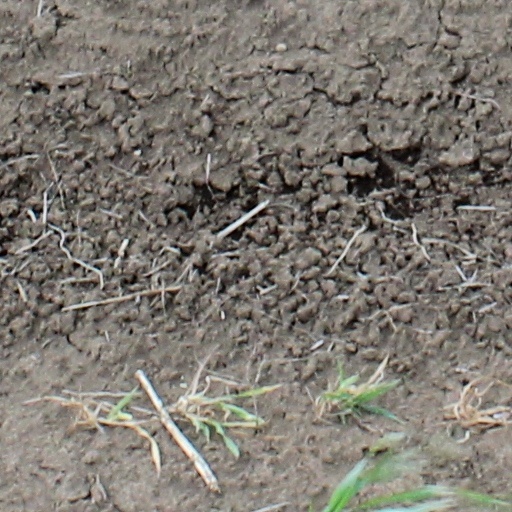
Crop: wheat